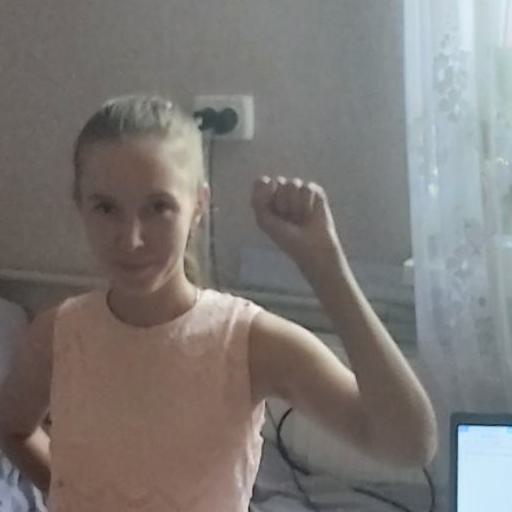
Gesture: fist